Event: Nepal Earthquake
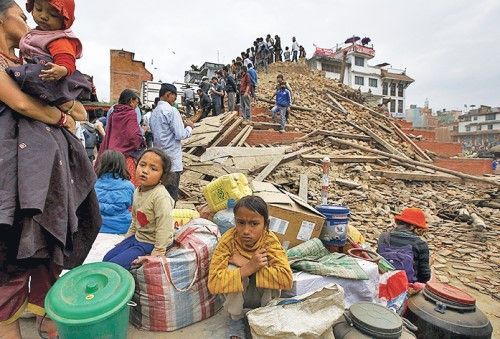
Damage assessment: damage